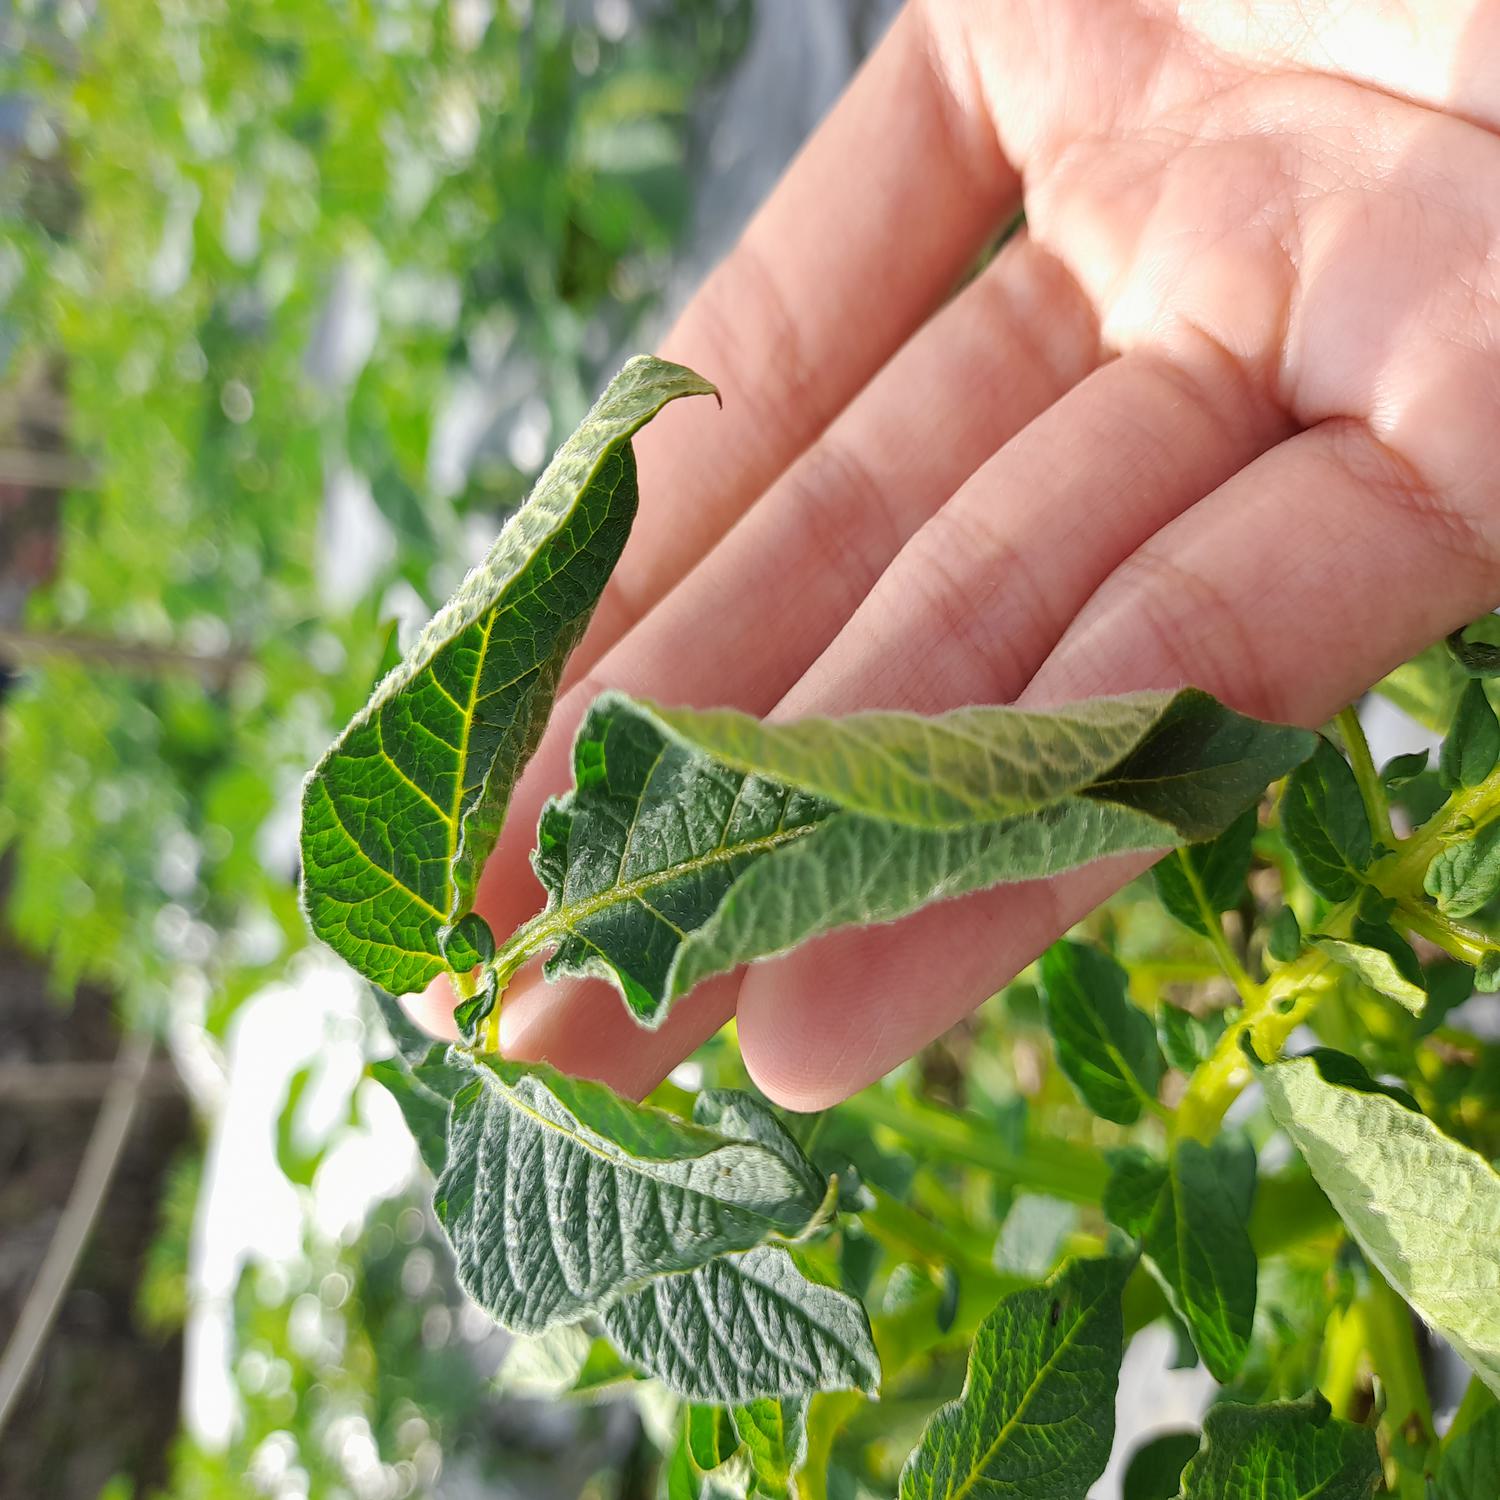
Label: Bacteria